Scuba diving

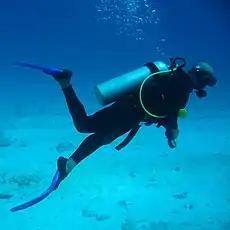
Recreational scuba diver

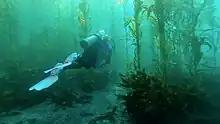
The undersea kelp forest of Anacapa Island off of the coast of Oxnard, California

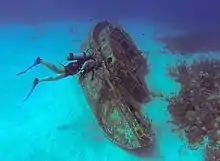
Diver looking at a shipwreck in the Caribbean Sea

Scuba diving is a mode of underwater diving whereby divers use breathing equipment that is completely independent of a surface breathing gas supply, and therefore has a limited but variable endurance. The word "scuba" is an acronym for "Self-Contained Underwater Breathing Apparatus" and was coined by Christian J. Lambertsen in a patent submitted in 1952. Scuba divers carry their own source of breathing gas, affording them greater independence and movement than surface-supplied divers, and more time underwater than freedivers. Although the use of compressed air is common, other gas blends are also used.